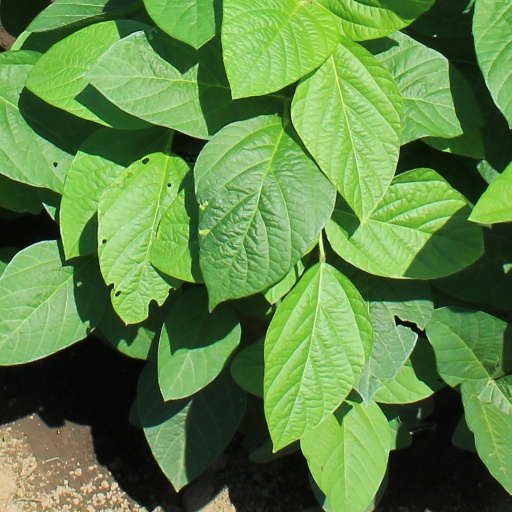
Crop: soybean